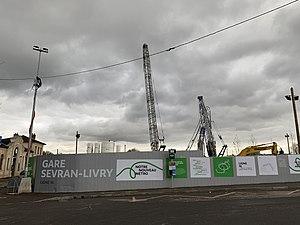
Chantier de la station de métro Sevran - Livry, Sevran.
Sevran - Livry est une future station de métro située à Sevran sur la ligne 16 du métro de Paris.